Massachusetts House of Representatives' 8th Norfolk district

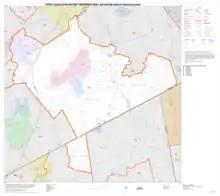
Map of Massachusetts House of Representatives' 8th Norfolk district, based on the 2010 United States census.

Massachusetts House of Representatives' 8th Norfolk district in the United States is one of 160 legislative districts included in the lower house of the Massachusetts General Court. It covers parts of Bristol County and Norfolk County. Democrat Lou Kafka of Stoughton represented the district from 1991 to 2020. Since January 2021, the district has been represented by Ted Philips of Sharon.